Chiyohakuhō Daiki

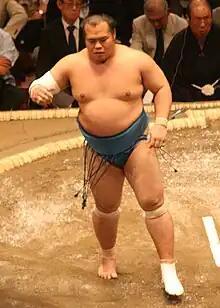
Chiyohakuhō in May 2009

Chiyohakuhō came through with a bare majority of eight wins against seven losses in his top division debut in July 2008. He could only manage six wins in the next tournament but remained in the division, and a score of 9–6 in November pushed him up to "maegashira" 9 for the January 2009 tournament. He recorded six wins against nine losses there. Falling to "maegashira" 13, he produced a strong 10–5 record in March, which sent him up to what was to be his highest rank of "maegashira" 6.